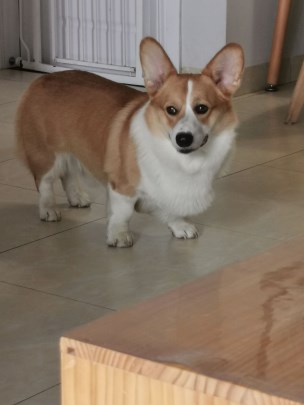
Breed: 2909-n000116-Cardigan